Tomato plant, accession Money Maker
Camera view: tilt-top (135 deg); turntable rotation: 150 degrees
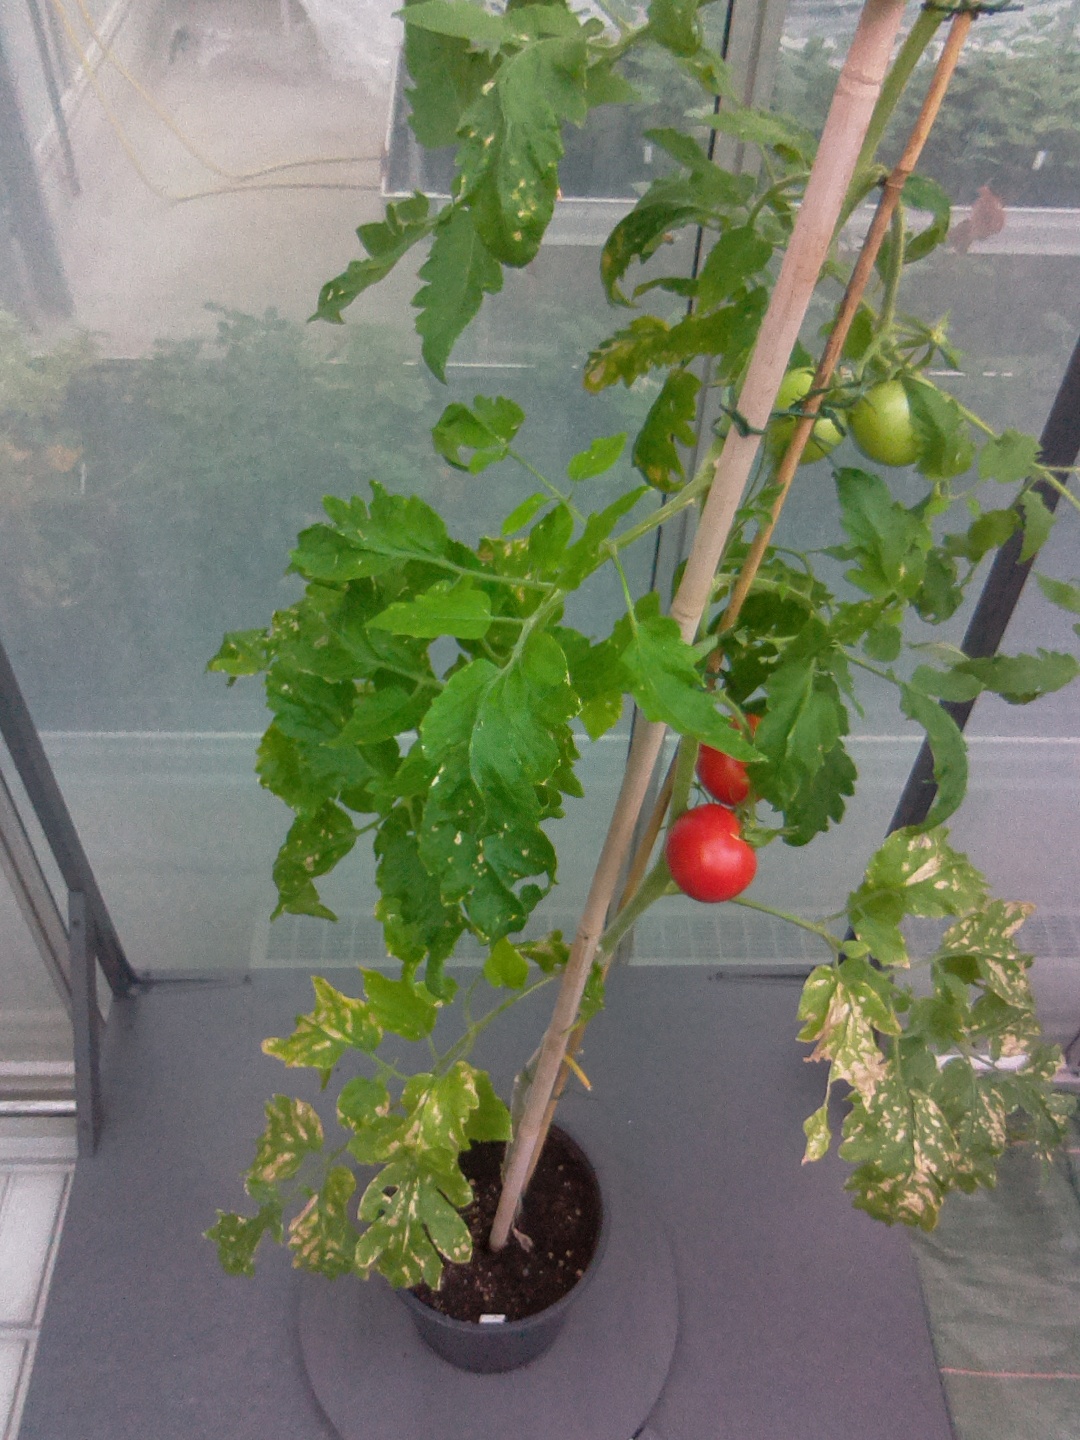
BBCH growth stage 85: 50%-60% of fruits show typical fully ripe color